Rodrigo Duterte

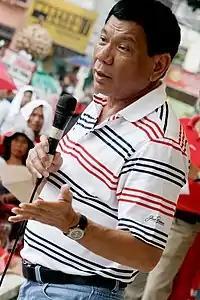
Duterte speaks with Davao City residents in 2009.

During Duterte's tenure as mayor, Davao City experienced economic boom and a significant decrease in crime from being a conflict-ridden area between communists and right-wing groups during the 1970s and 1980s, and is constantly rated as among the safest in the country. The city also ranks high in the world according to crowdsourced survey site Numbeo, a narrative that gained currency in the national media, creating a widespread public perception that has been a significant factor in establishing support for his nationwide drug policy. The city was also awarded "Most Child-Friendly City for Highly-Urbanized Category" in 1998, 1999, 2013 and 2014.